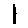
Label: 1